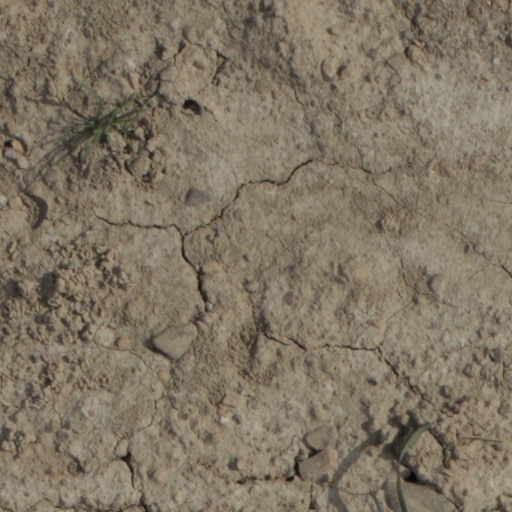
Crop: wheat